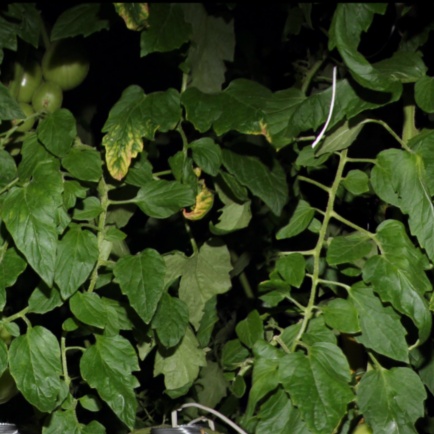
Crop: tomato